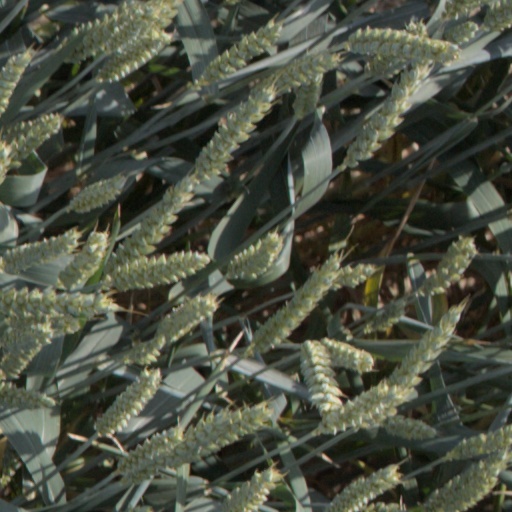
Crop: wheat